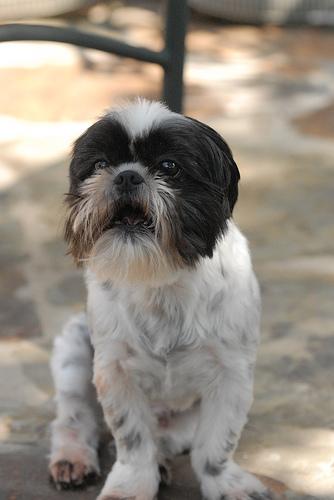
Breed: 361-n000123-Shih_Tzu